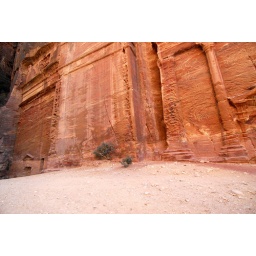
Ruins of a building carved out of colorful sandstone in Petra, Jordan